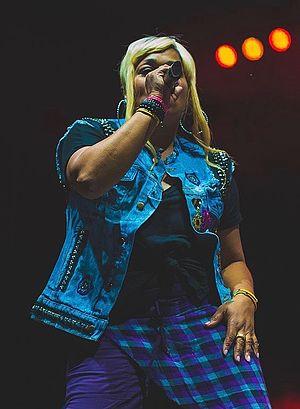
Tionne Tenese « T-Boz » Watkins, née le 26 avril 1970 à Des Moines, Iowa, est une chanteuse américaine de RnB, leader du groupe féminin TLC.